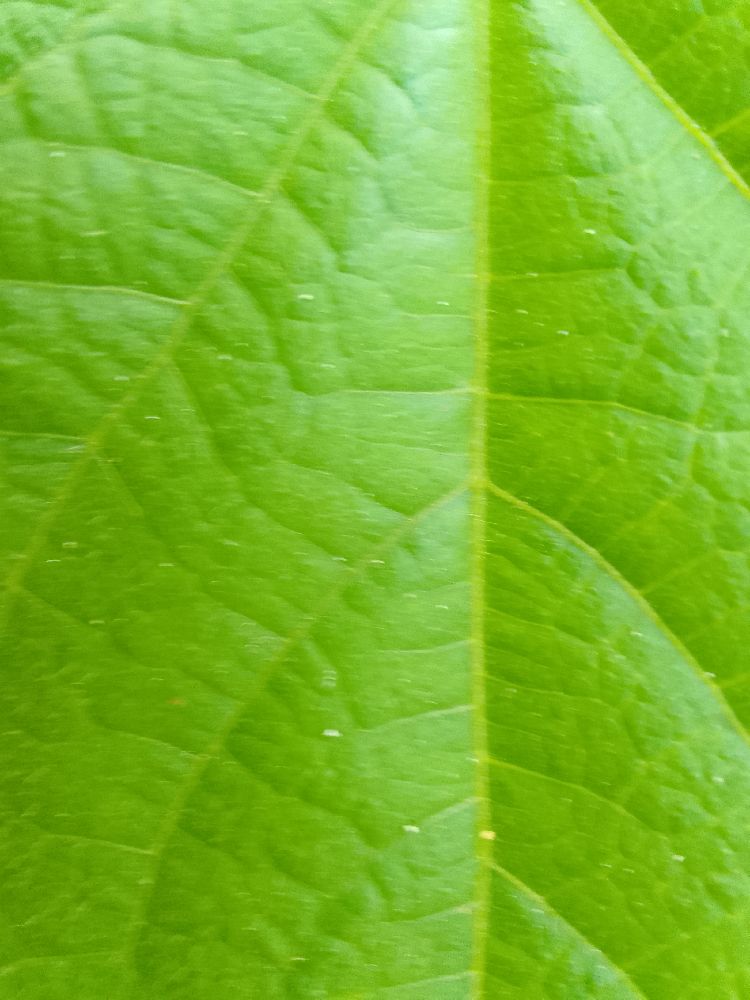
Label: healthy